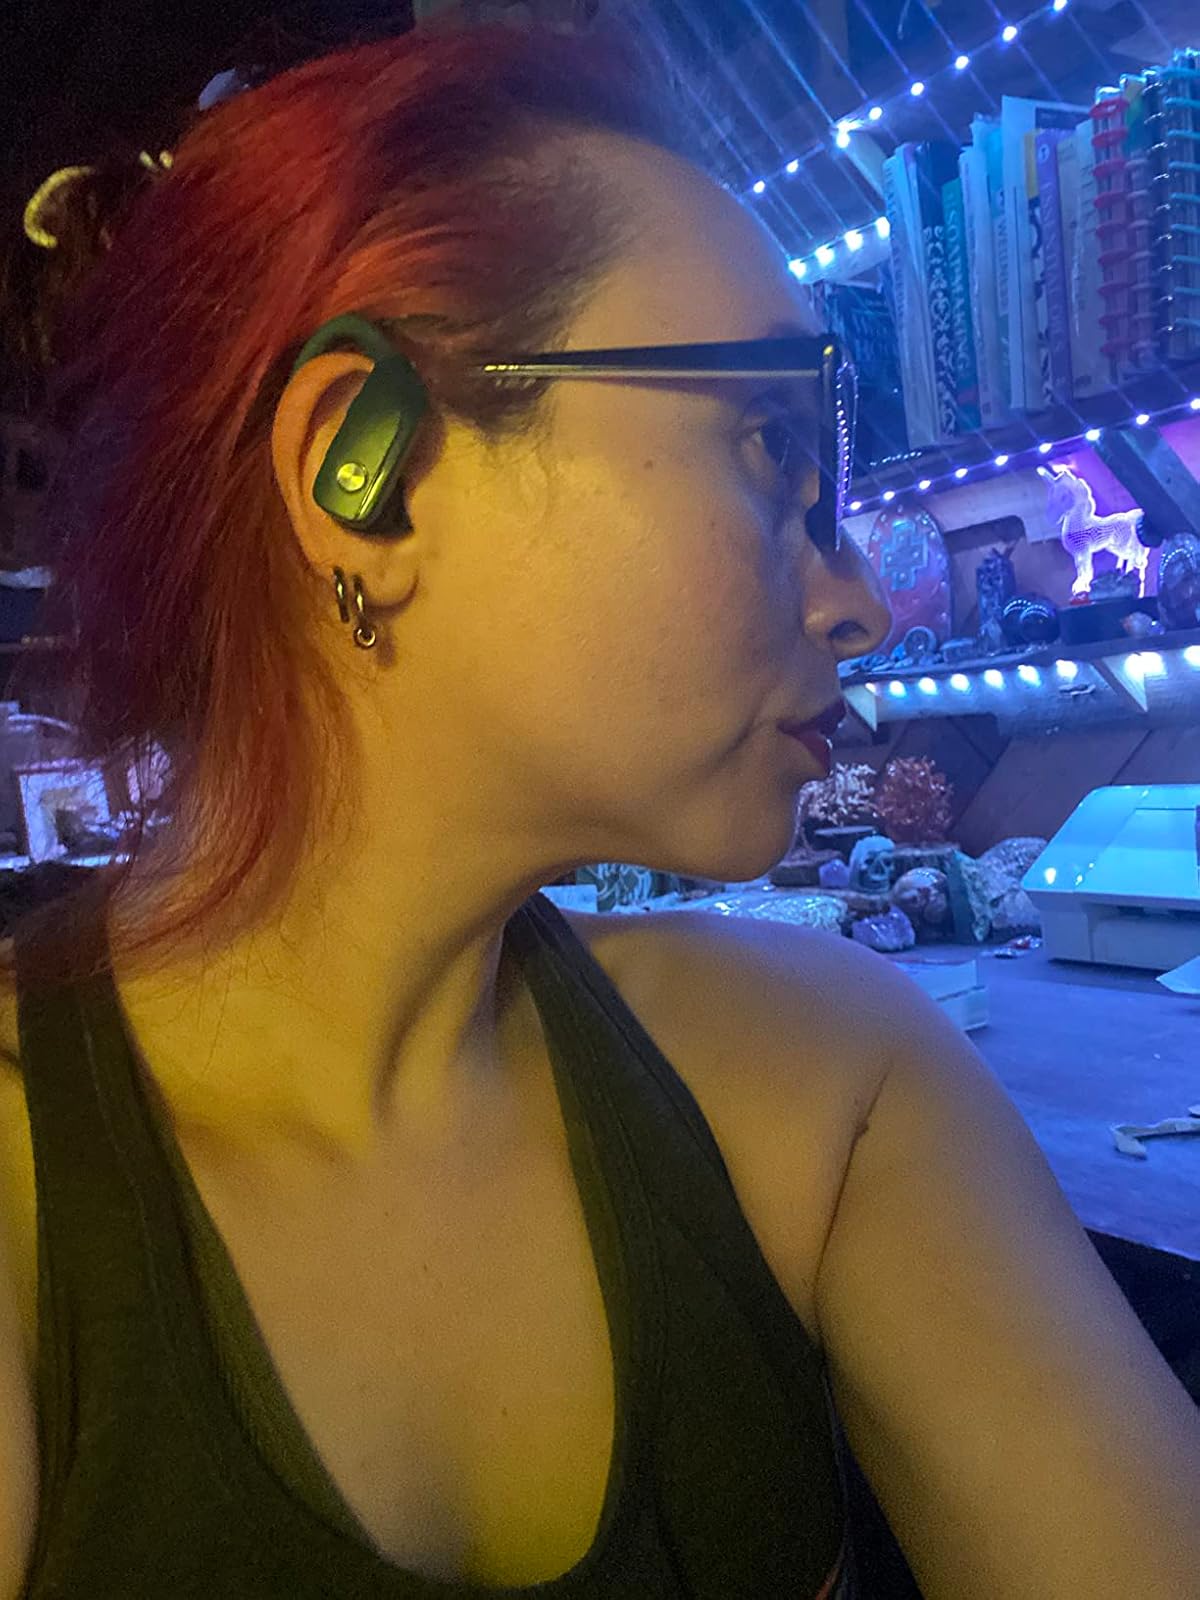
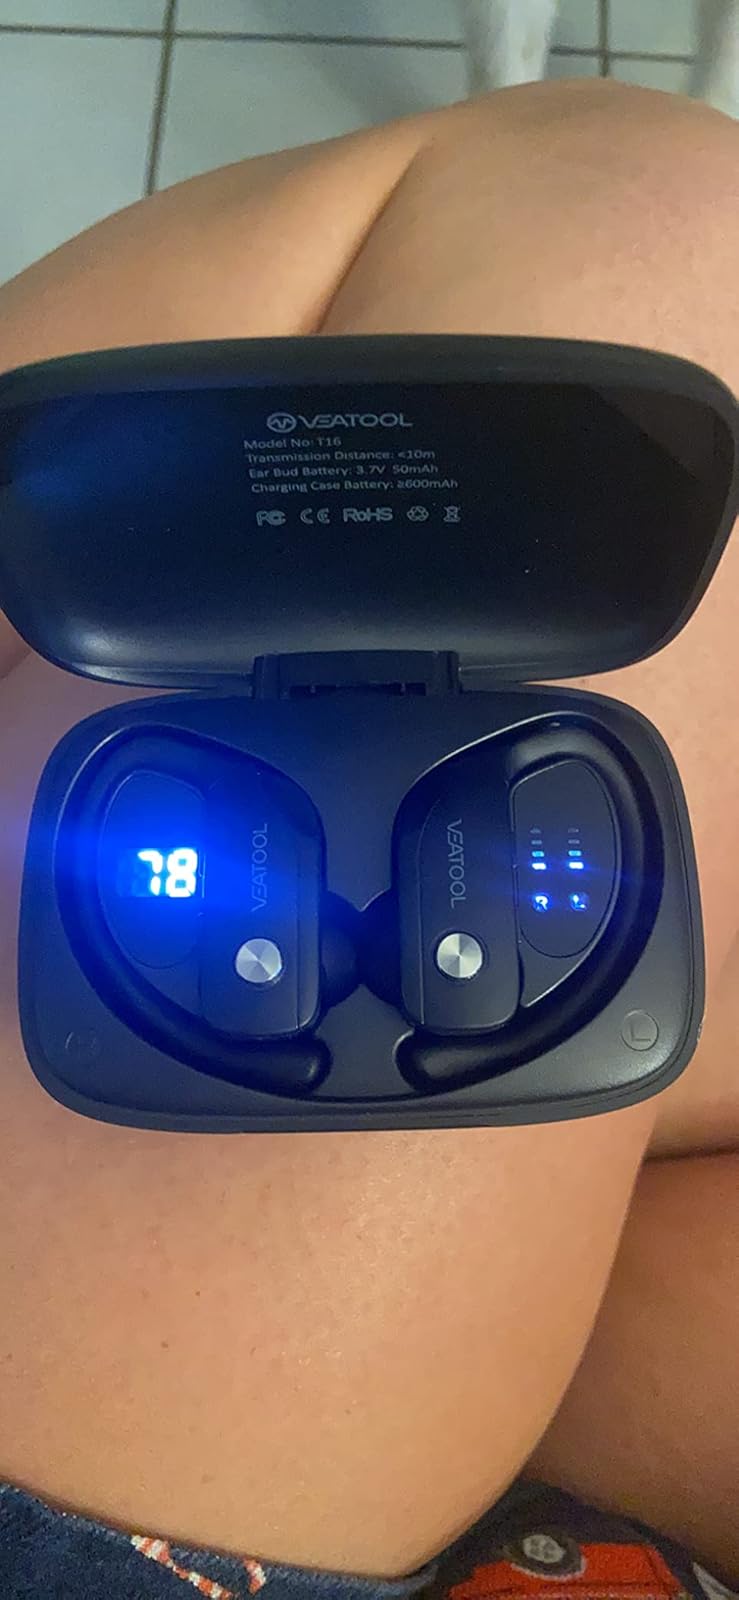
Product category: earbuds
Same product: no